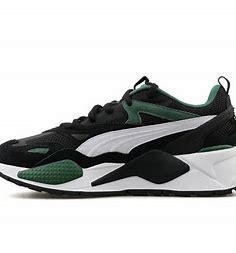
Brand: Puma
Model: Rs X